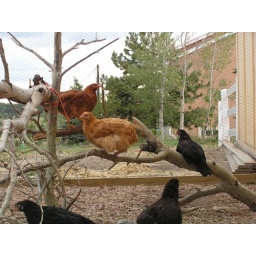
All the girls seem to like to climb around on the tree branches i tied together...